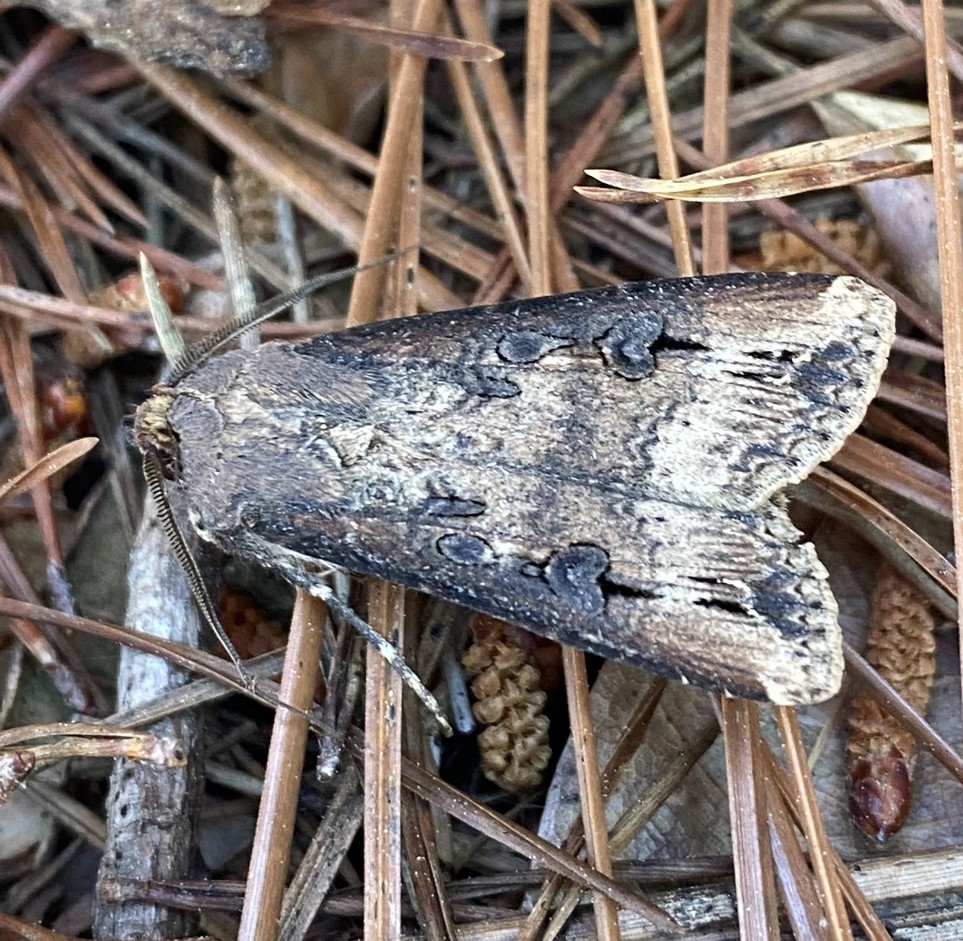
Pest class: cutworms